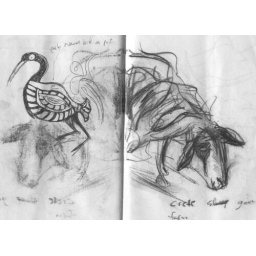
sketch of goat and bird in crete